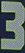
Number: 3